Bay to Breakers

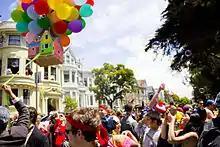
House parties are present along the course.

Bay to Breakers is owned and operated by Wasserman. In 2010, ING completed 5 years of sponsorship. In 2011, online retailer Zazzle signed a deal to sponsor Bay to Breakers for 2 years. After Zazzle dropped out as a title sponsor in 2013, the race was picked up by Craigslist. In 2014, ZOZI, the B2B2C platform for the $125B global tours and activities market, signed a deal to sponsor Bay to Breakers.